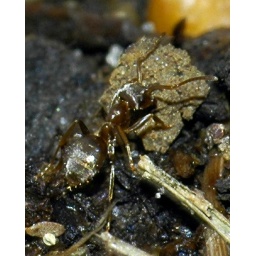
Things in my flower bed